Dioko Kaluyituka

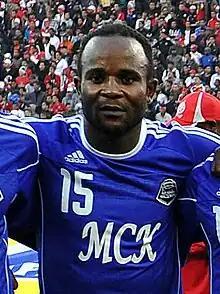
Kaluyituka with TP Mazembe in 2011

Alain Dioko Kaluyituka (born 2 January 1987) is a DR Congo professional footballer who plays as a forward. He has represented his country Congo DR 30 times, scoring 9 times. He has also represented his former club TP Mazembe in International football in both CAF Champions League and the FIFA Club World Cup.